List of French art works in the National Museum of Serbia

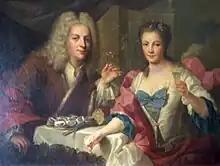
"The Regent and the countess de Parabère", by Robert Tournières, (canvas 96x130cm)

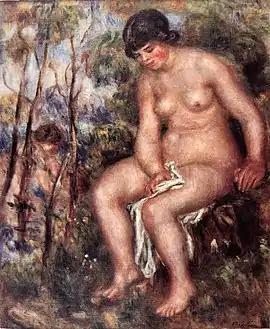
Renoir's Nude.

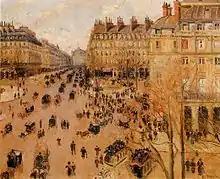
'Place du Theatre Francais: Sun effect', by Camille Pissarro 1898

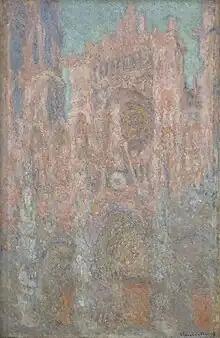
Rouen Cathedral (Monet), red sunlight, 1892.

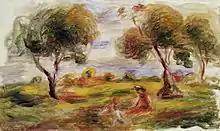
"Landscape with figures at Cagnes", by Renoir

The French Art Collection in National Museum of Serbia consists of more than 250 paintings and more than 400 graphics and drawings, from the 16th to early 20th century, including the "Šlomović Collection" (58 paintings and over 200 graphics). Among the French painters represented in the collection are Robert Tournières, Hubert Robert, Sébastien Bourdon, Eugène Delacroix, Gauguin, Renoir, Henri de Toulouse-Lautrec, Matisse, Monet, Cézanne, Degas, Jean-Baptiste-Camille Corot, Mary Cassatt, Paul Signac, Maurice Utrillo, Auguste Rodin, Georges Rouault, Pierre Bonnard, Pissarro, Odilon Redon, Gustave Moreau, Honoré Daumier, Eugène Carrière, Maurice de Vlaminck, André Derain, Raoul Dufy, Suzanne Valadon, Eugène Fromentin, Émile Bernard, Forain, André Dunoyer de Segonzac, Robert Delaunay, Pascin, Rosa Bonheur, Marie Laurencin, Georges Dufrénoy. The graphic and etching collection includes work by Charles Le Brun, Sébastien Bourdon, Jacques Callot, Charles-François Daubigny, Degas, Delacroix, Jean-Baptiste-Camille Corot, Le Corbusier (3 graphic), Renoir, Jean Cocteau, Eugène Carrière, etc. .